Leopold II, Grand Duke of Tuscany

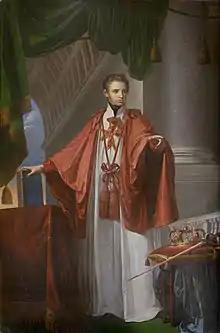

The uprisings in Milan and in Vienna aroused patriotic enthusiasm in Tuscany, where war against Austria was demanded; Leopold, yielding to popular pressure, sent a force of regulars and volunteers to co-operate with Piedmont in the Lombard campaign. His speech on their departure was uncompromisingly Italian and Liberal. "Soldiers," he said, "the holy cause of Italian freedom is being decided to-day on the fields of Lombardy. Already the citizens of Milan have purchased their liberty with their blood and with a heroism of which history offers few examples... Honour to the arms of Italy! Long live Italian independence!" The Tuscan contingent fought bravely, though unsuccessfully, at Curtatone and Montanara.